Andreas Schlüter

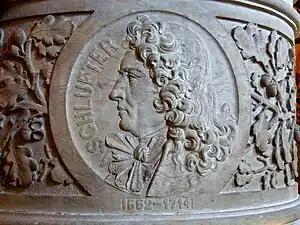
Portrait in Hamburg town hall

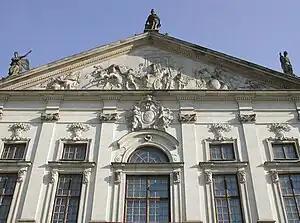
"Triumph of Marcus Valerius Messalla Corvinus" from Krasiński Palace in Warsaw

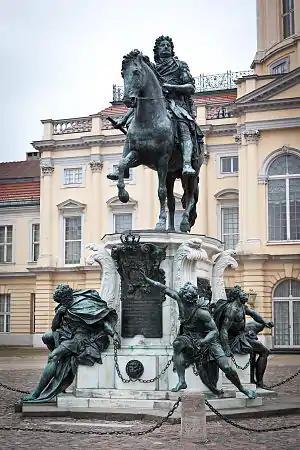
Equestrian statue of Great Elector in Berlin

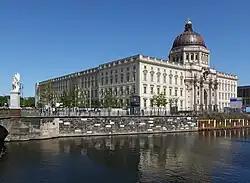
Berlin City Palace

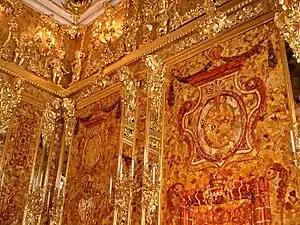
Amber Room

Andreas Schlüter (1659 – ) was a German baroque sculptor and architect, active in the Holy Roman Empire, the Polish–Lithuanian Commonwealth, and Russia.